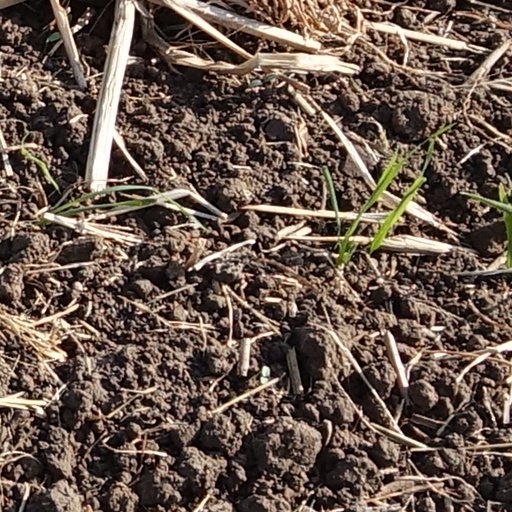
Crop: wheat